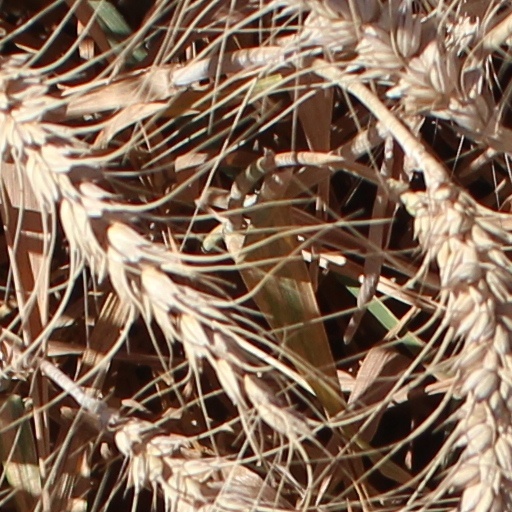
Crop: wheat